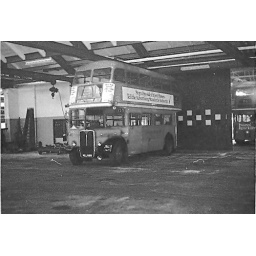
This shot must be around 1978, as the building works on the roof of the garage has finished.